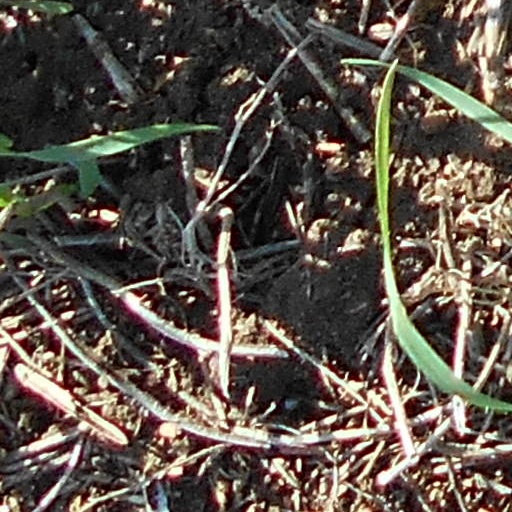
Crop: wheat